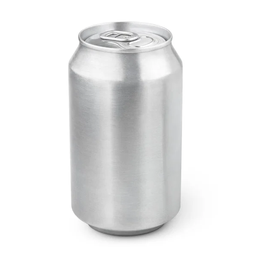
Label: metal